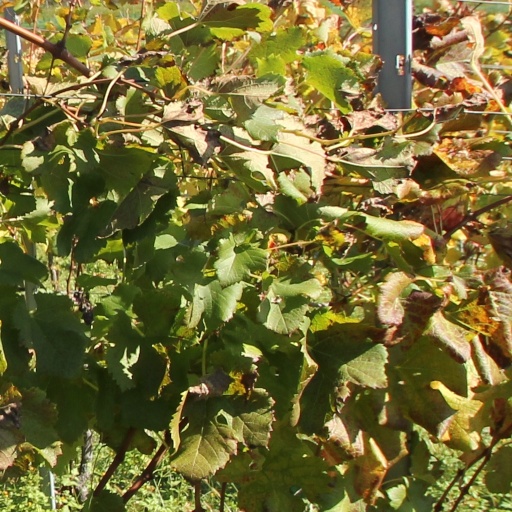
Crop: grape